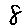
Label: 8